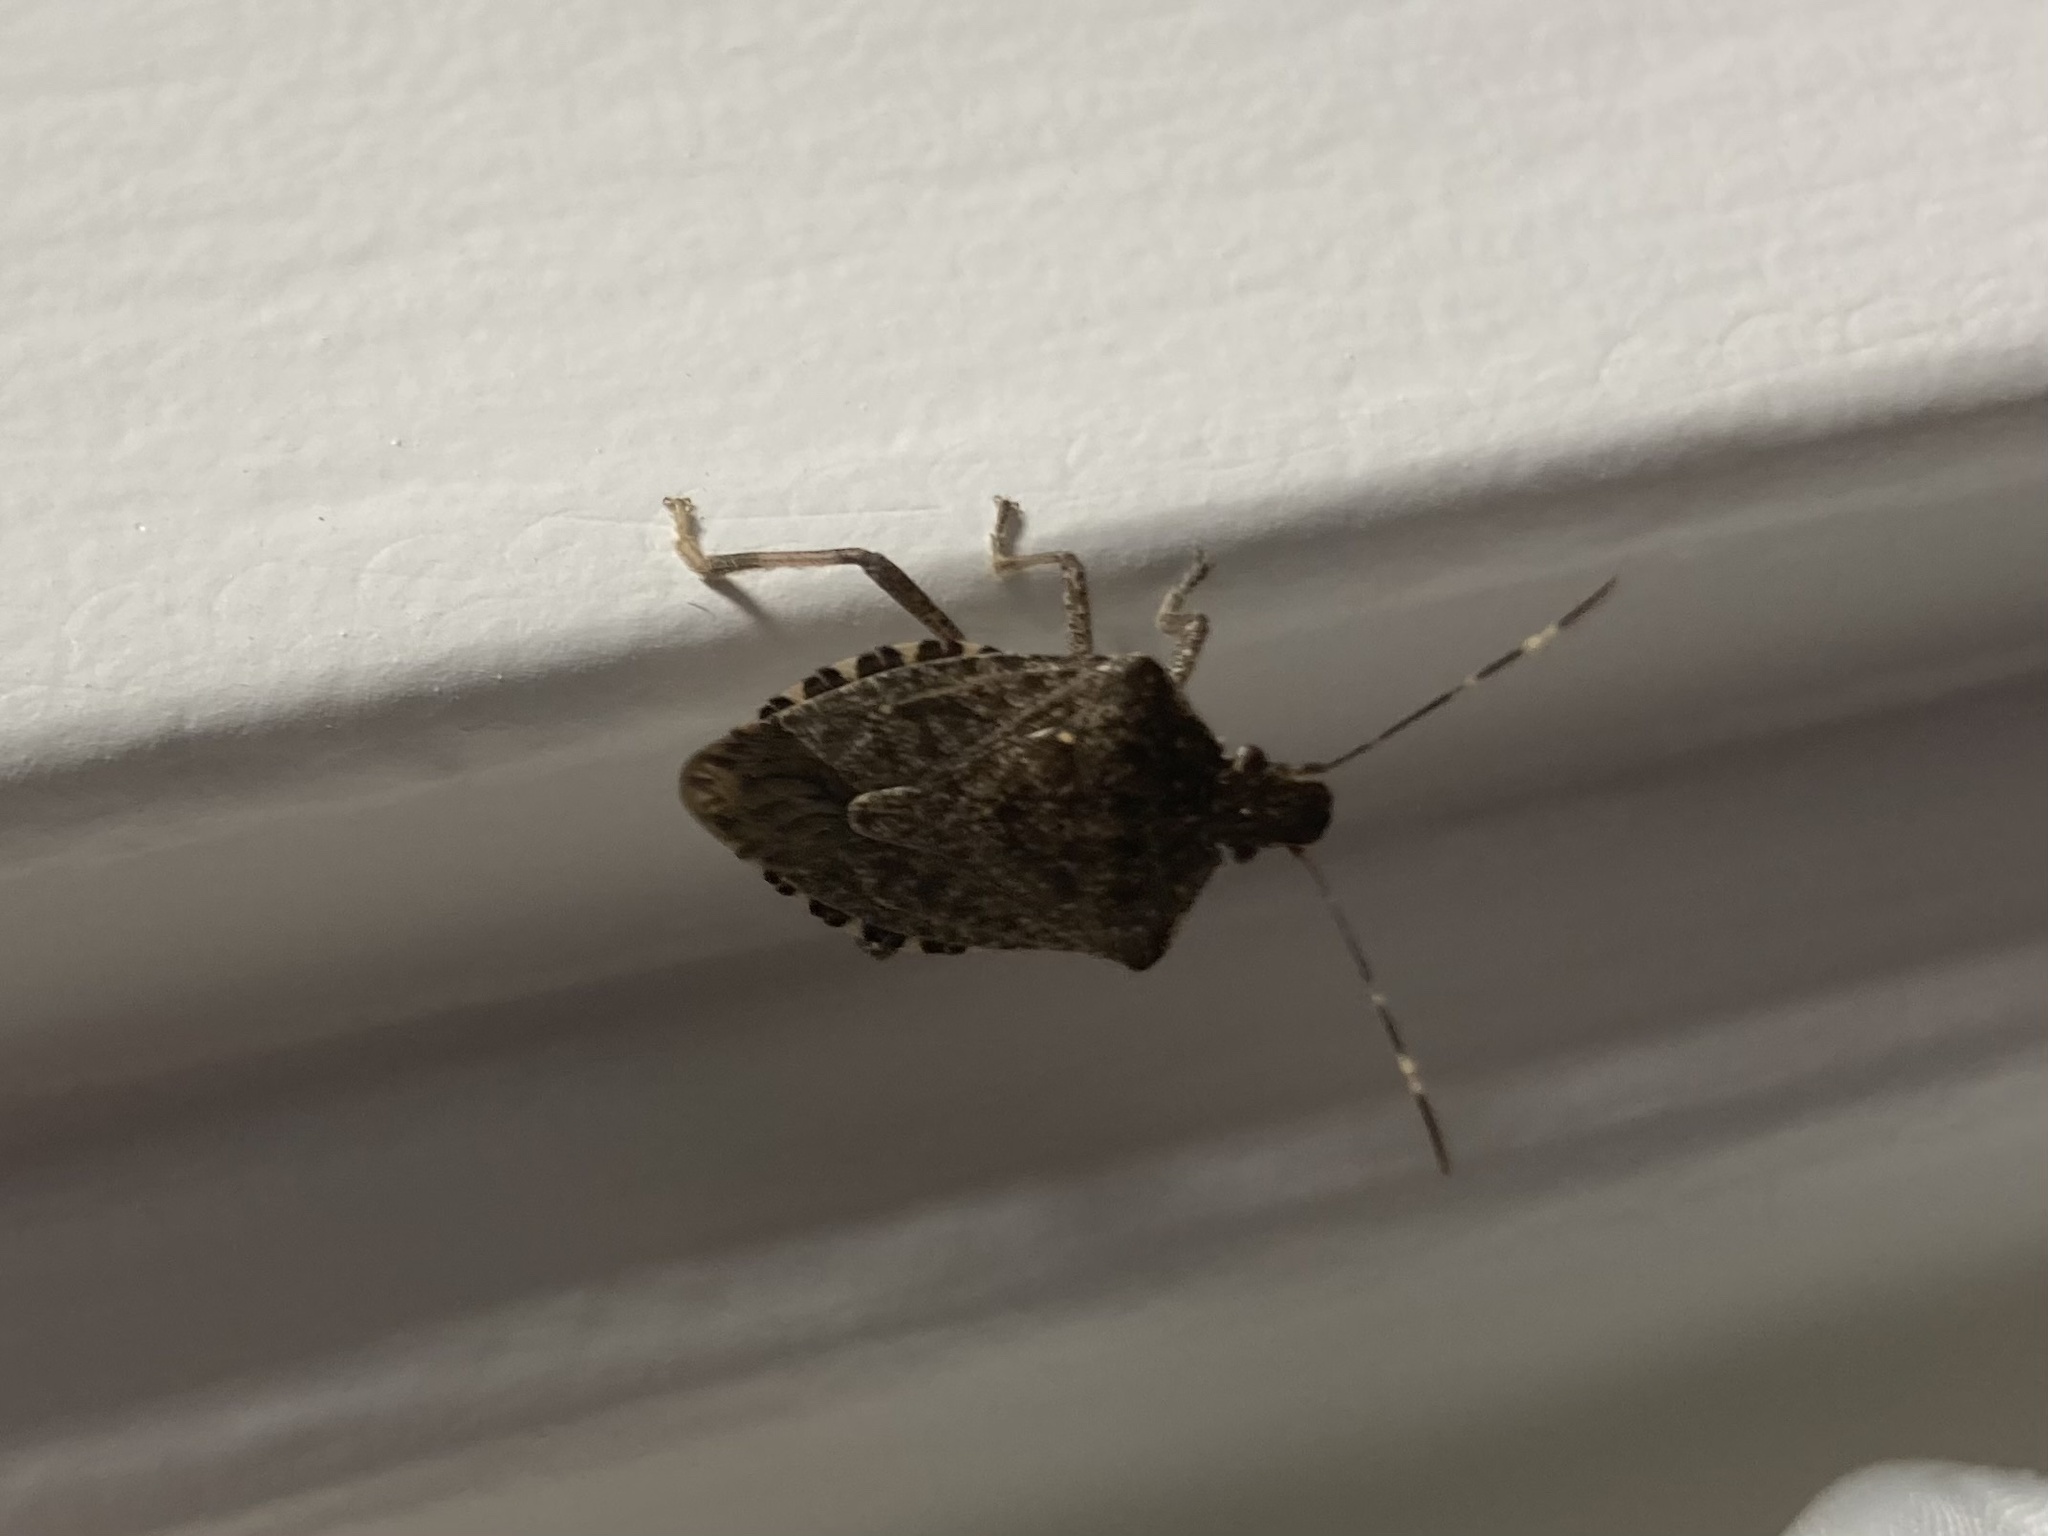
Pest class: stink_bug